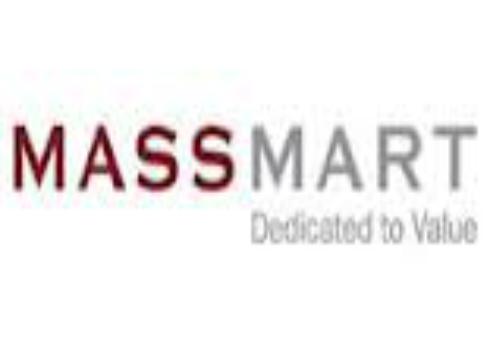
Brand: Massmart
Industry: Necessities